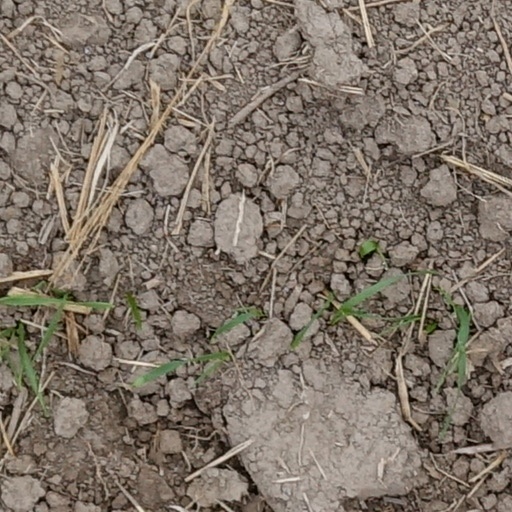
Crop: wheat